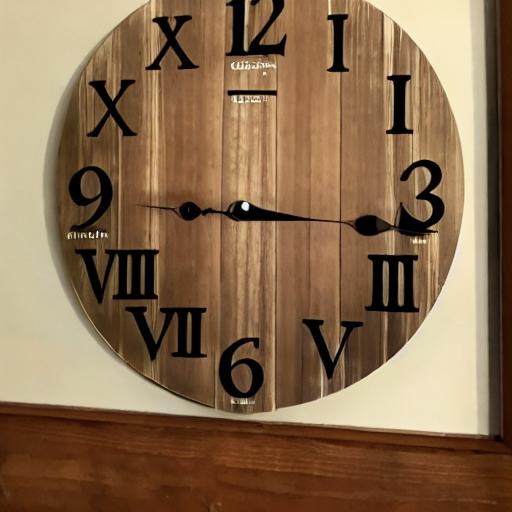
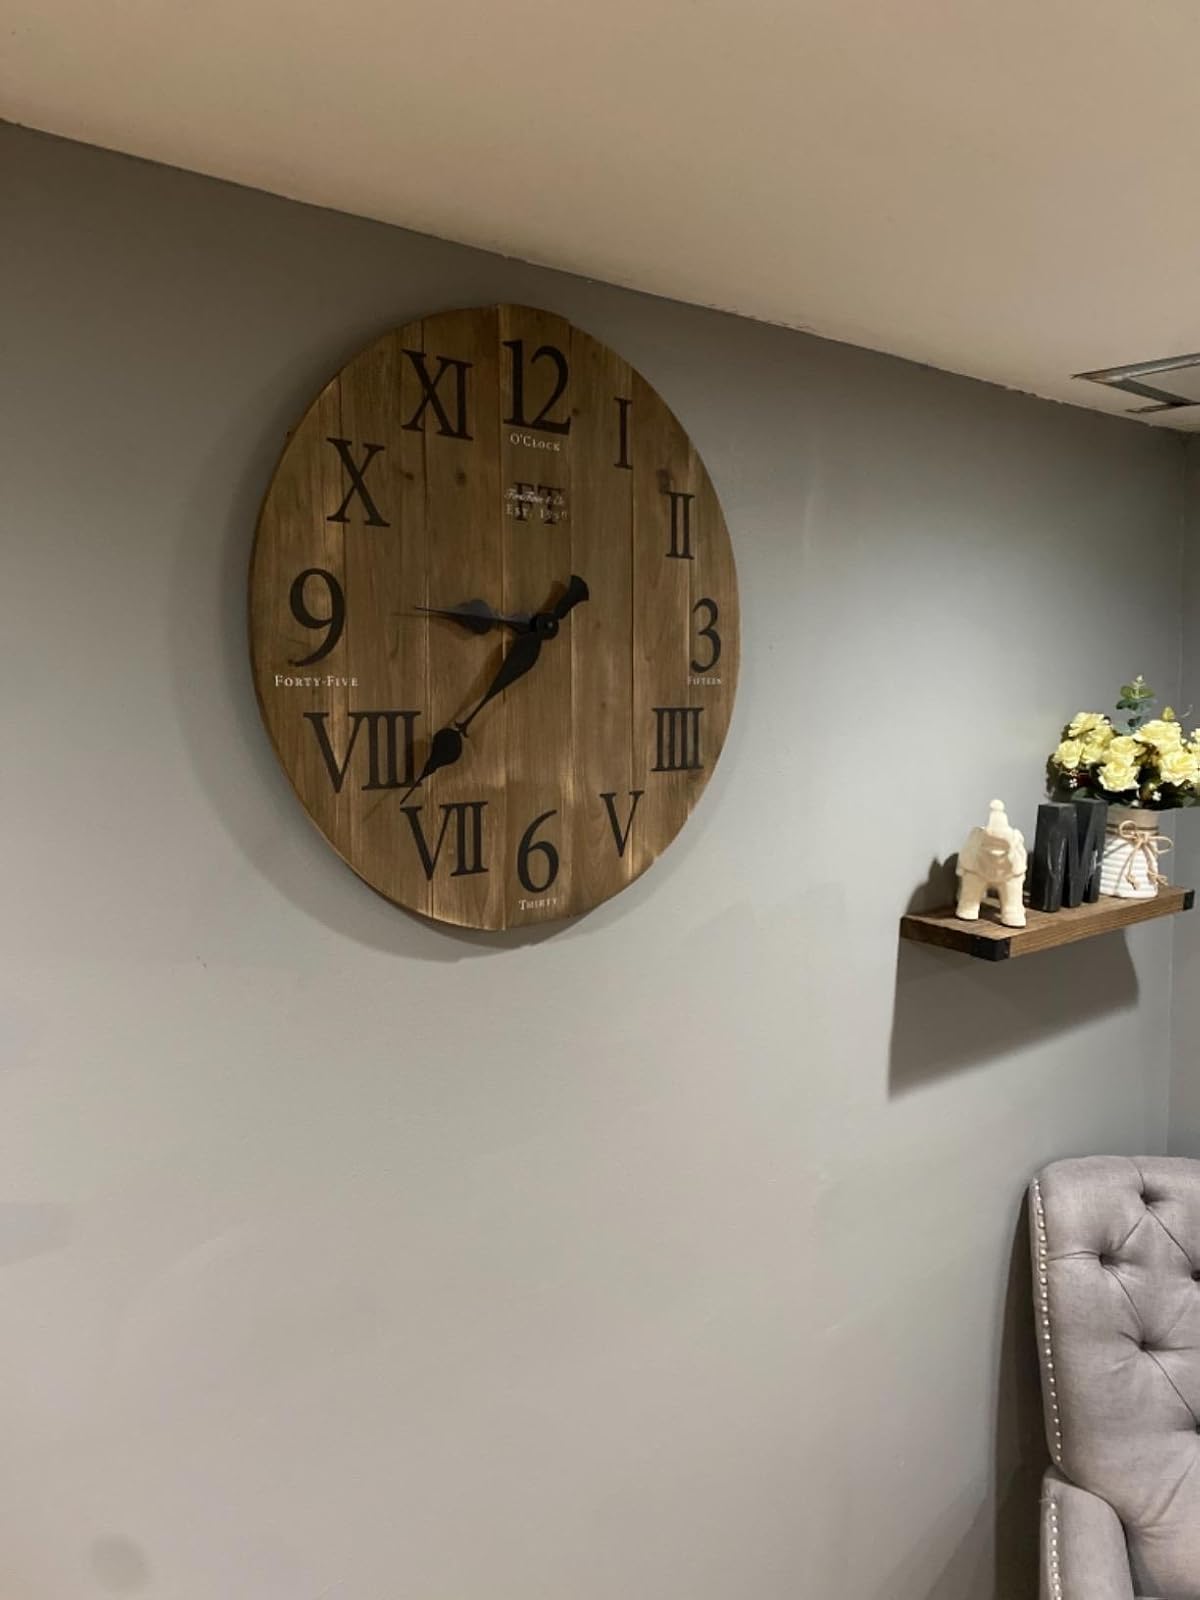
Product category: clock
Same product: no